New Klezmer Quintet

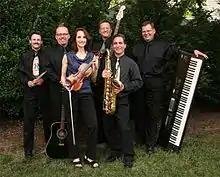
New Klezmer Quintet band members, c2009; L.-R. Brian Choper, Chris Huntington, Judith Spokes Cho, Bill Hones, Fred Jacobowitz, Lou Durham

The New Klezmer Quintet is a traditional klezmer band originally from the Washington, D.C. area. The group is also a neo-klezmer ensemble performing klezmer music while incorporating elements of modern Israeli folk music, ladino, jazz, Swing music, Latin music, and rock and roll styles. The band was formed in 2001 at the Lansing Michigan Jazz Festival when a group of independent conservatory trained professional musicians